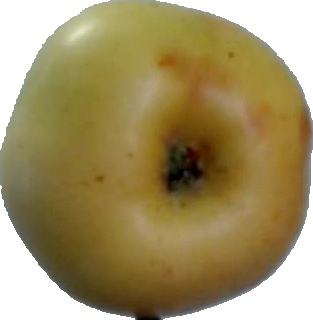
Label: apple_6